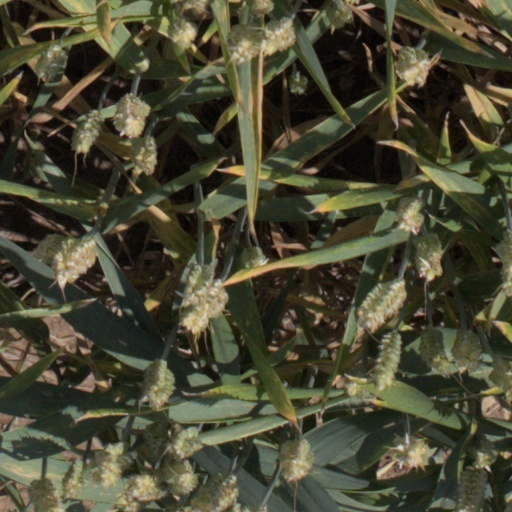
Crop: wheat